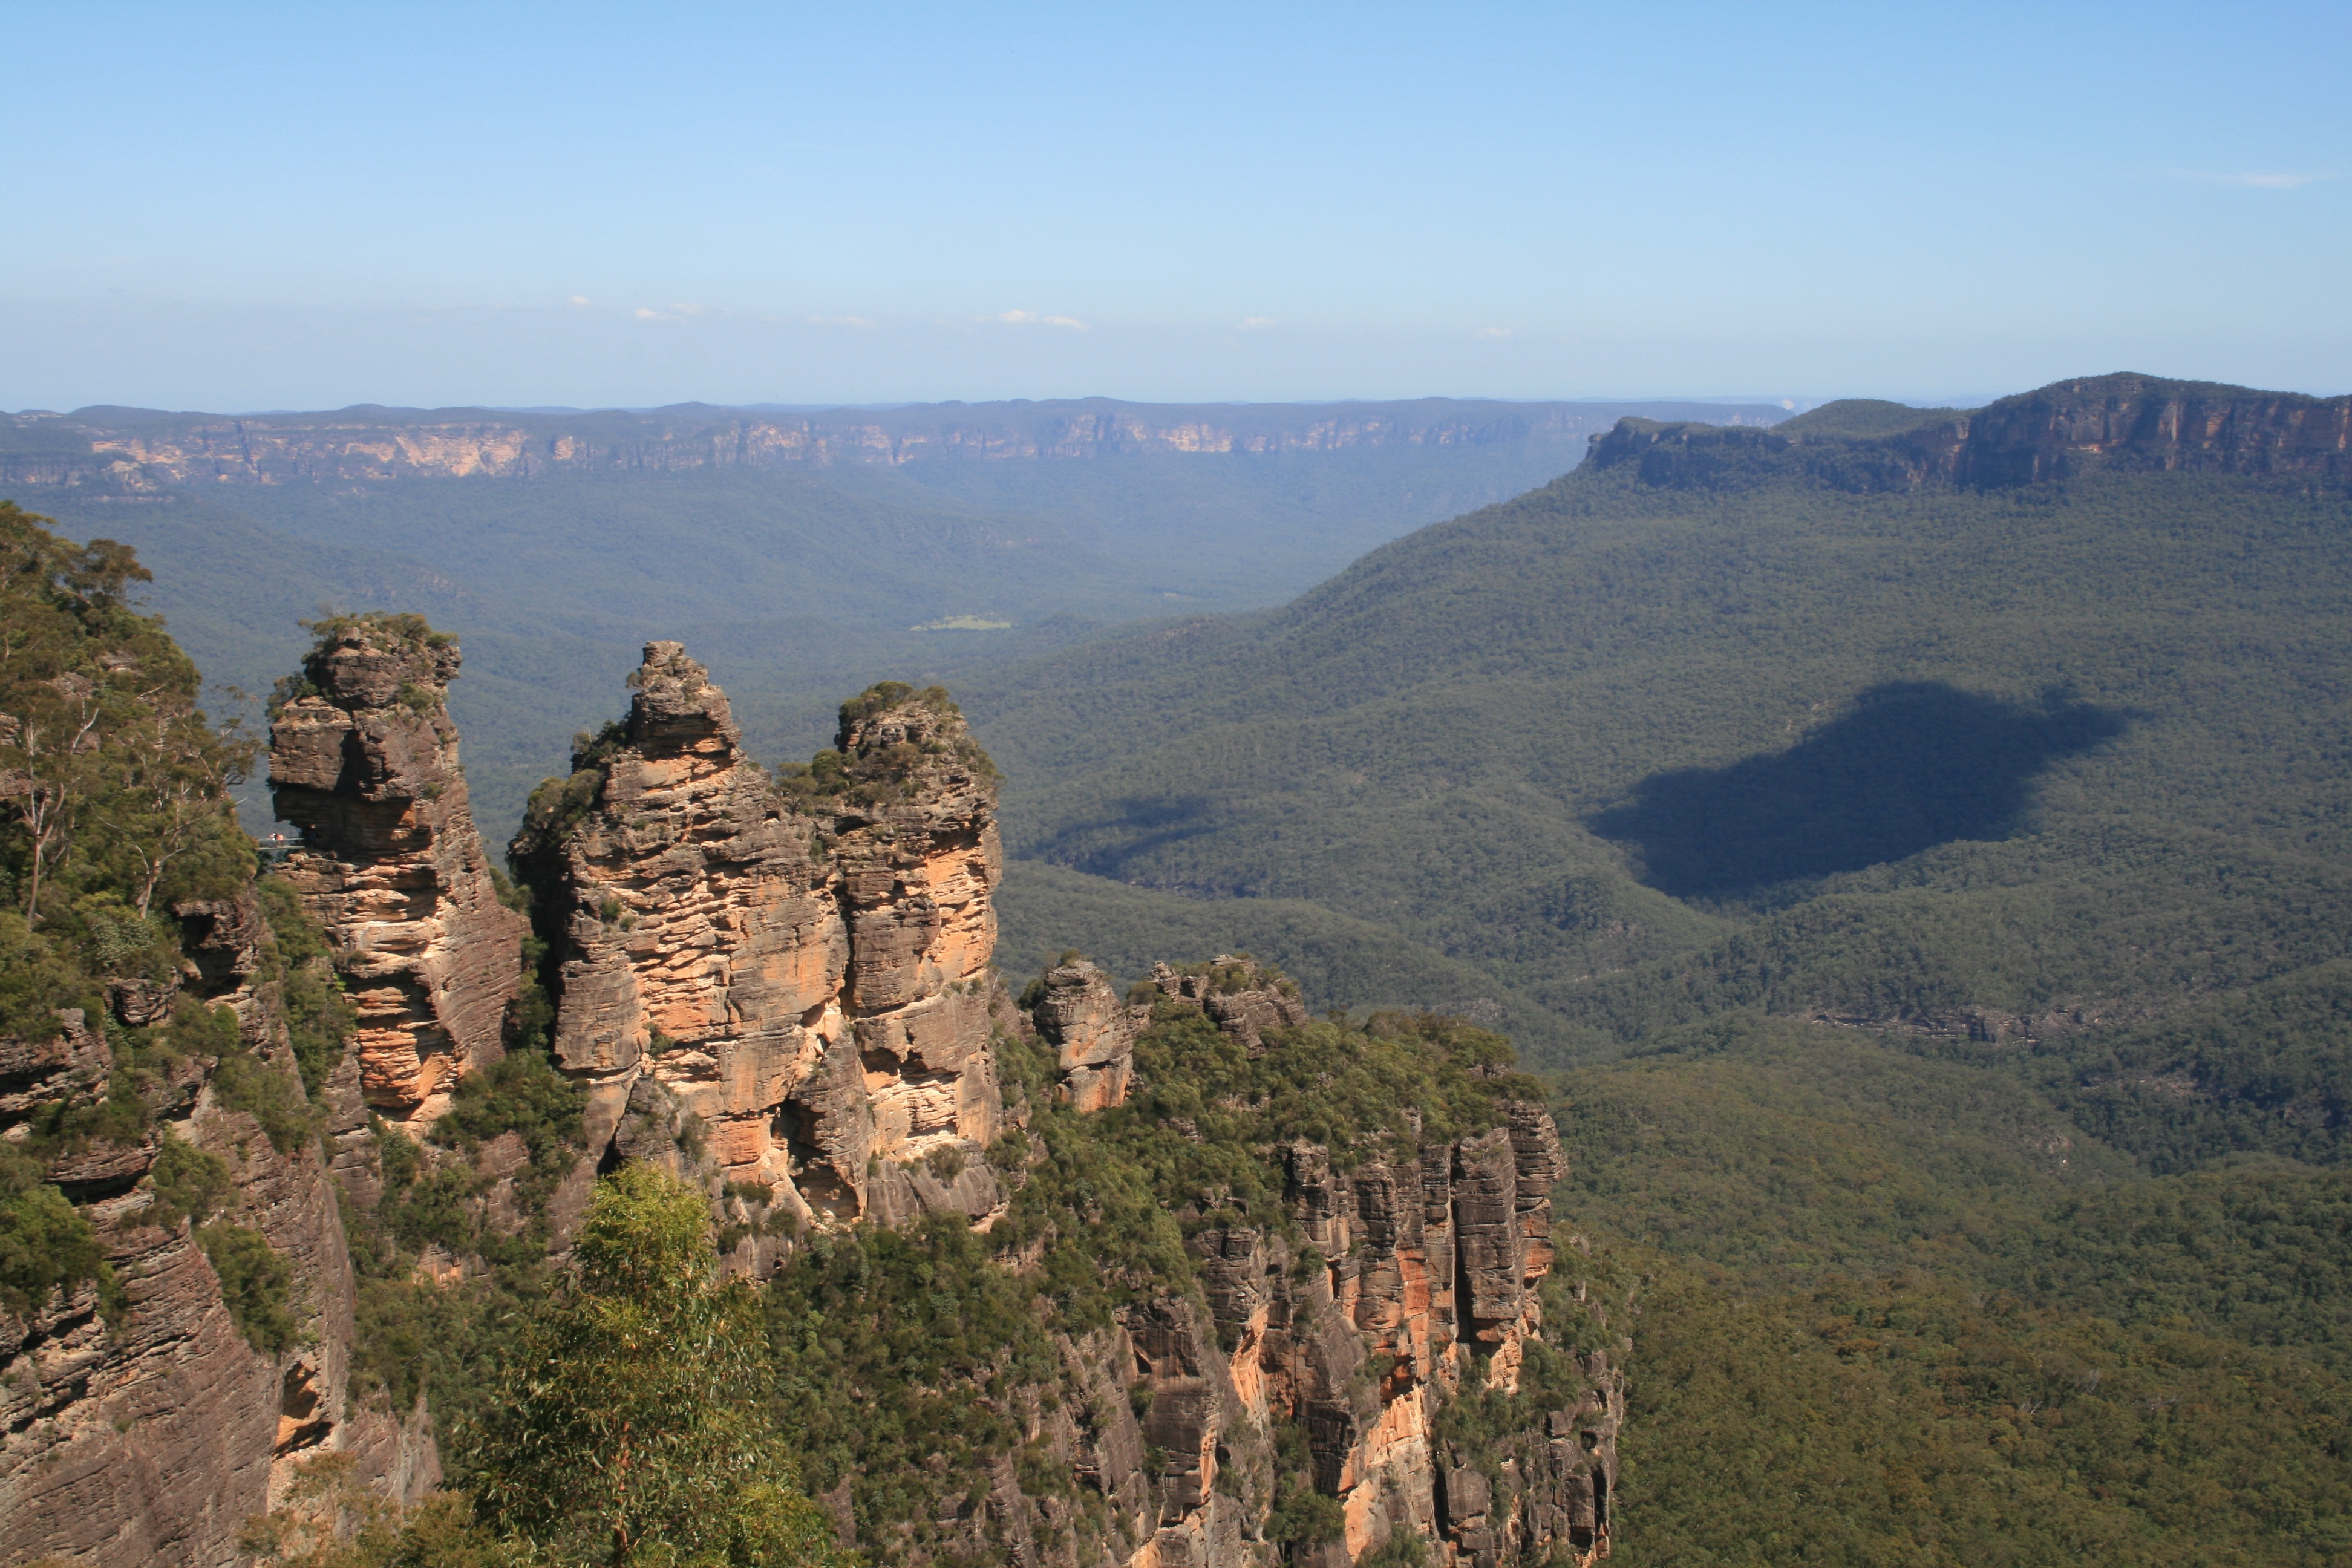
rock, wilderness, walking, mountain, trail, adventure, valley, mountain range, formation, cliff, canyon, terrain, national park, ridge, australia, geology, badlands, plateau, wadi, butte, landform, three sisters, blue mountains, geographical feature, mountainous landforms